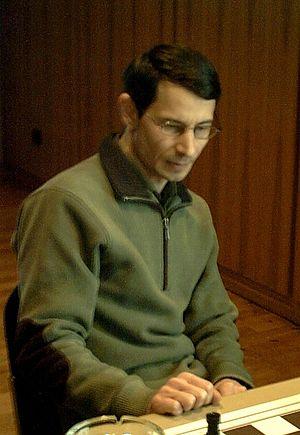
Alexander Graf est un grand maître allemand du jeu d'échecs d'origine ouzbek.